Economy of Columbus, Ohio

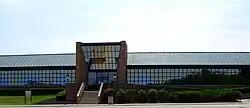
Ohio Supercomputer Center, University District

Columbus is home to an abundance of medical research and related institutions, including institutions such as the Battelle Memorial Institute, the Ohio State University Wexner Medical Center, and The Research Institute at Nationwide Children's Hospital.